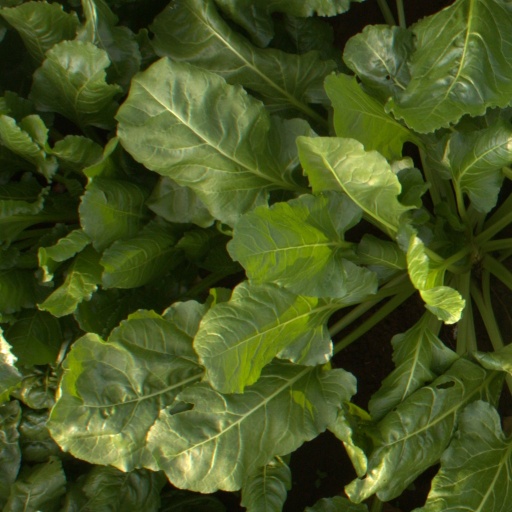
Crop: sugar beet